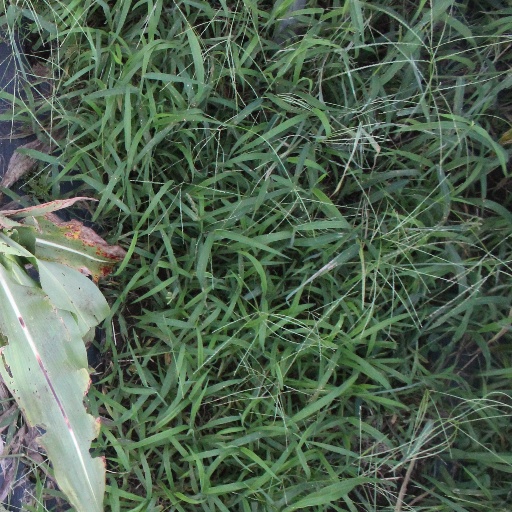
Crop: sorghum